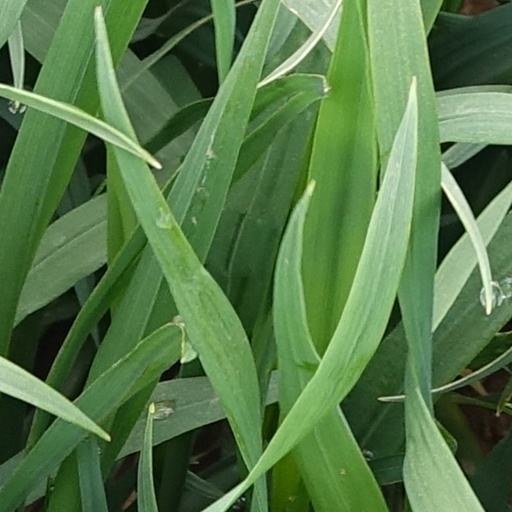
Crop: wheat